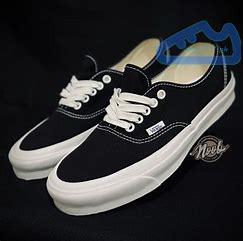
Brand: Vans
Model: OG Authentic LX